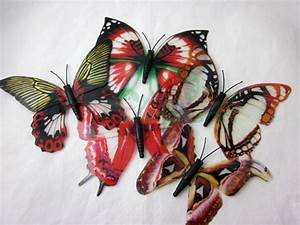
Label: farfalla